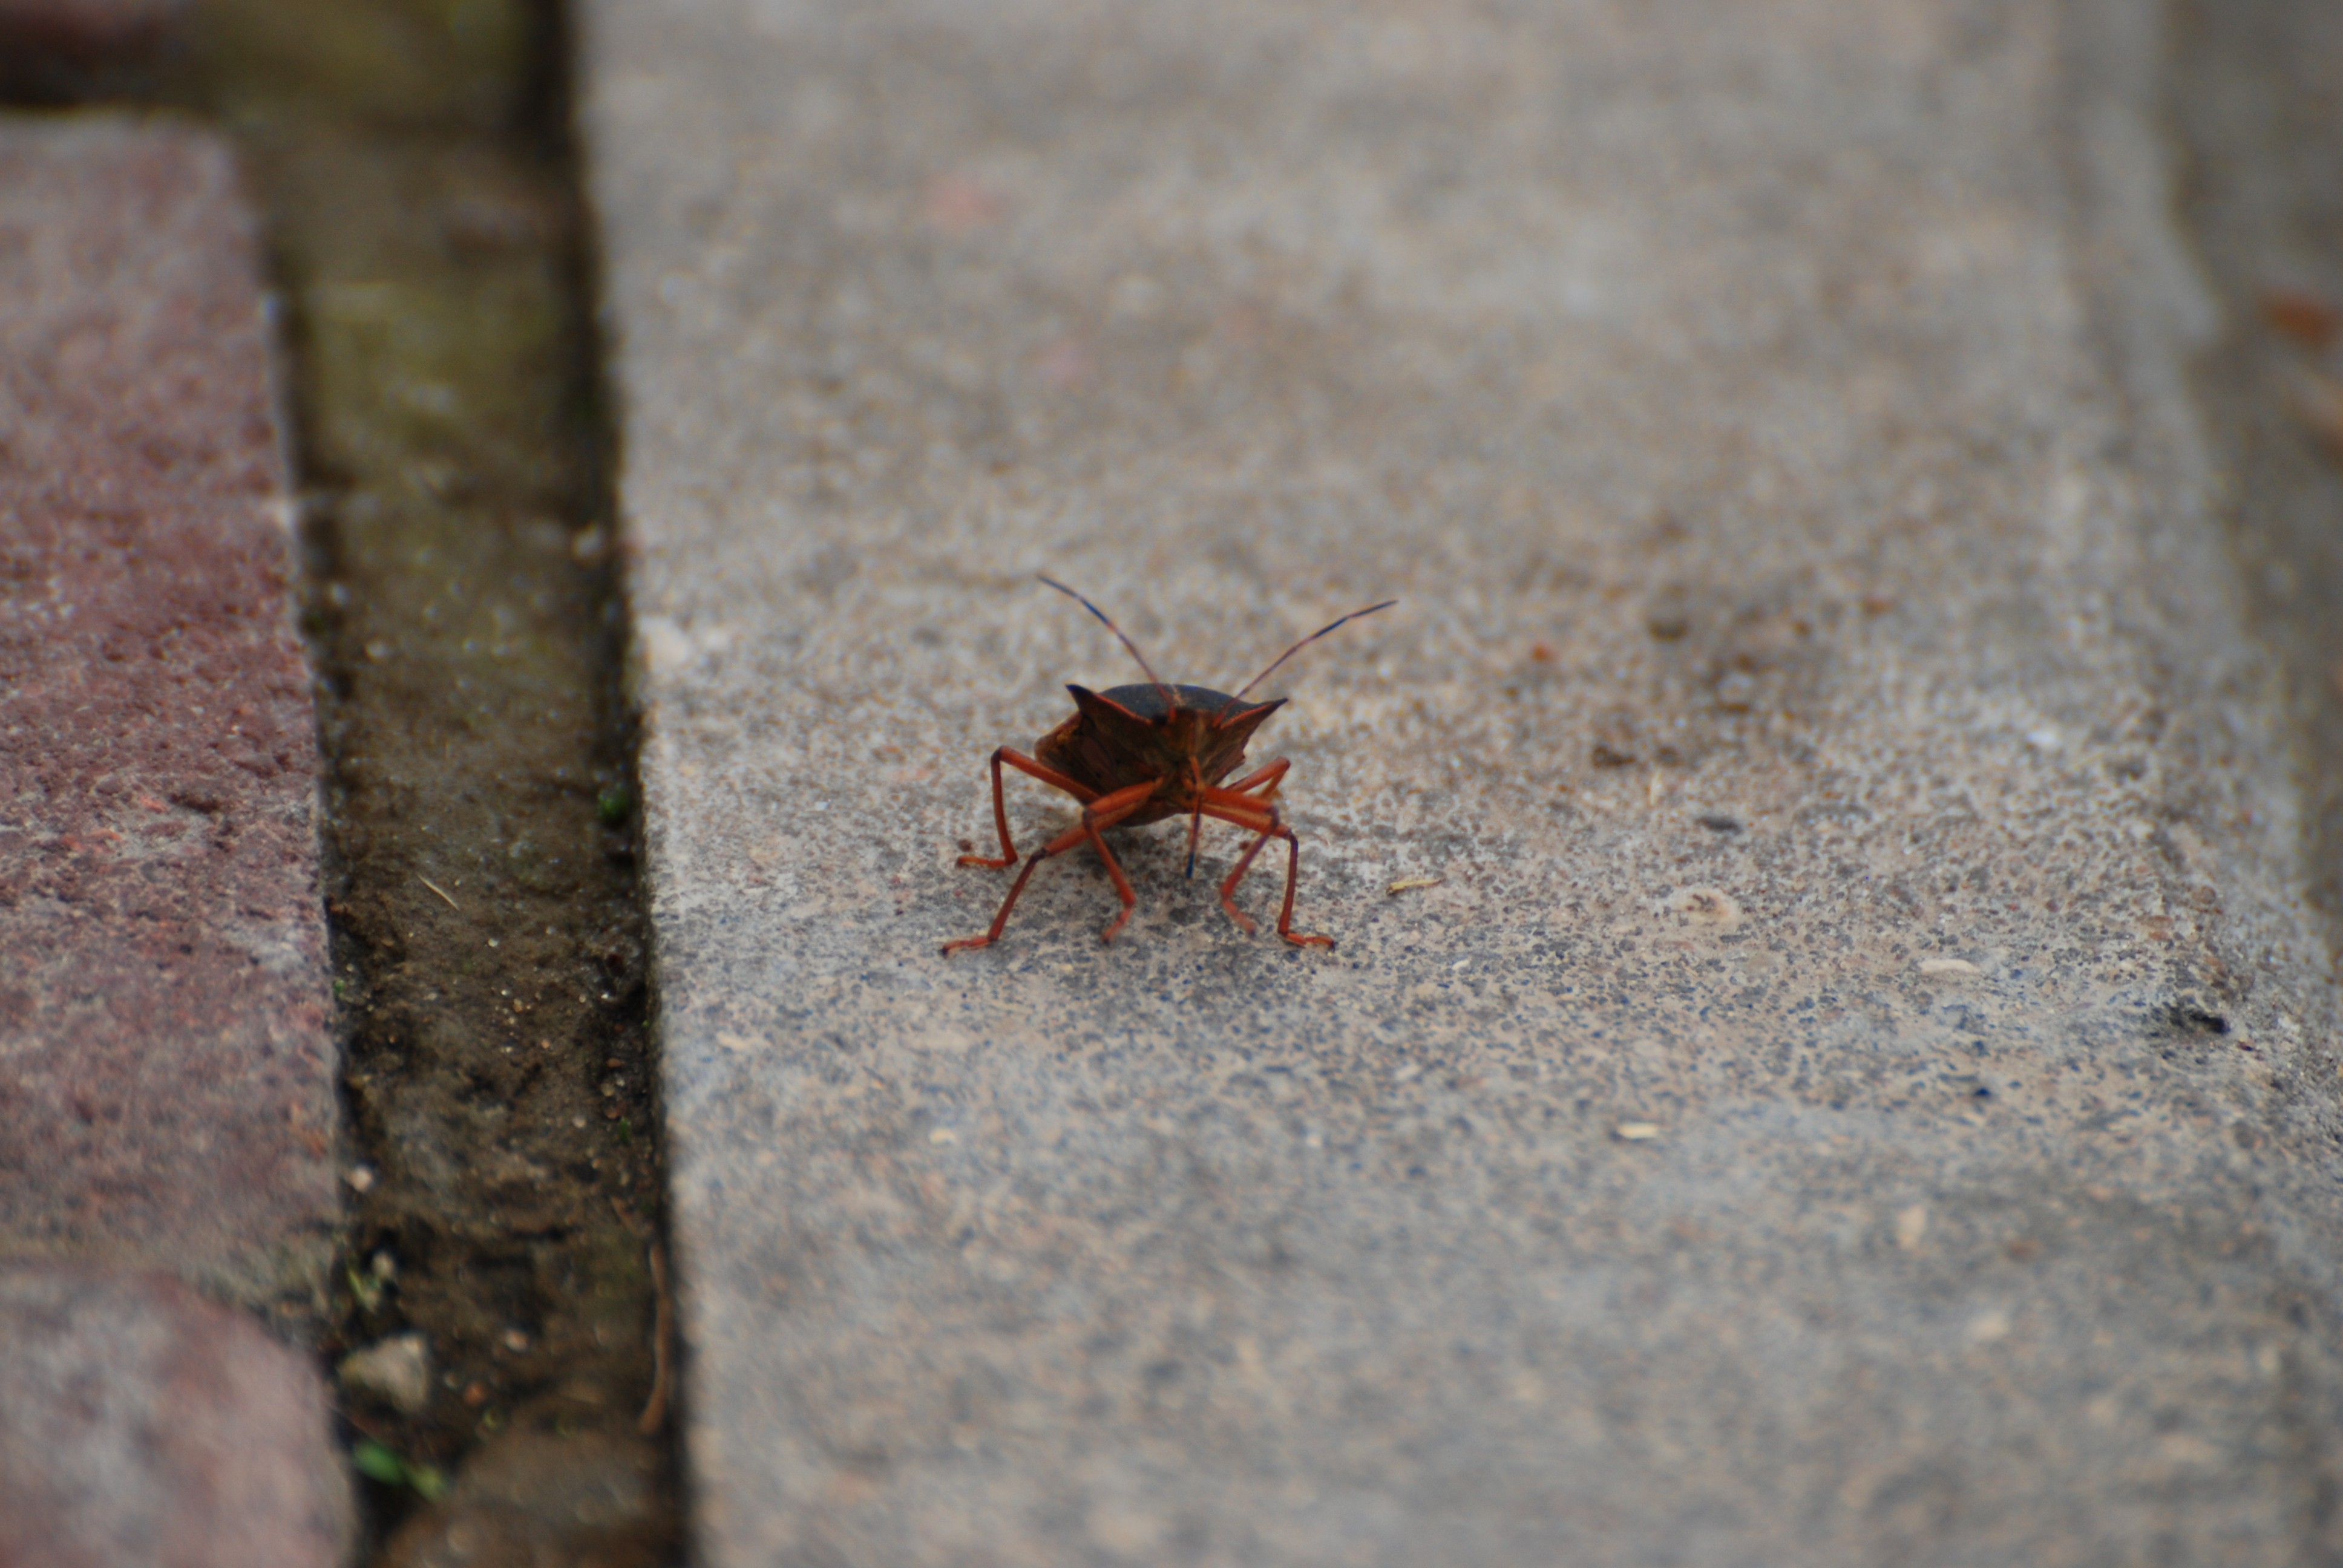
nature, leaf, wildlife, insect, nikon, fauna, invertebrate, close up, moscow, russia, d80, moskau, nikond80, moscou, macro photography, arthropod